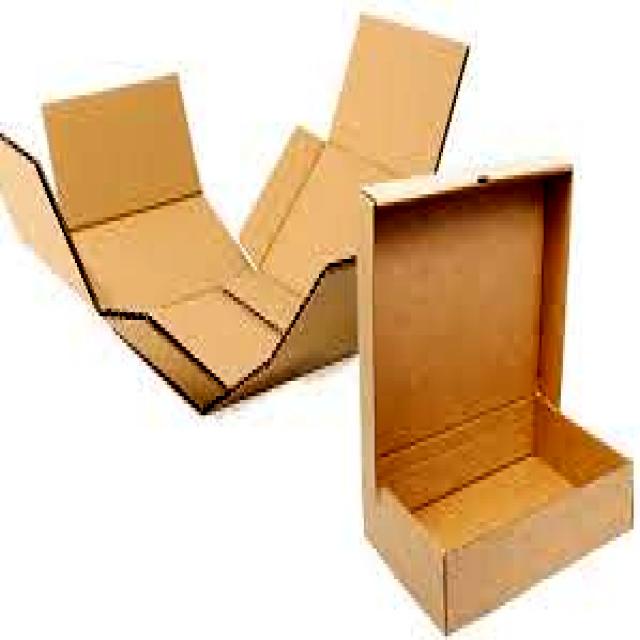
Label: Cardboard